Evan Bates

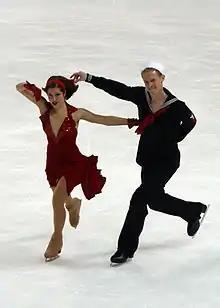
Samuelson and Bates perform their original dance at the 2008 Skate America.

Chock/Bates won gold at the 2015 Nebelhorn Trophy, again an ISU Challenger Series event. At the event, they received comments that "Dark Eyes" was not suitable for a polka rhythm. They changed the short dance music to "More" and "Unchained Melody" to clarify the rhythms, and won the gold at the 2015 Skate America followed by a silver at 2015 Cup of China. They then won the silver medal at the 2015–16 Grand Prix Final in Barcelona, behind Canadians Weaver/Poje.